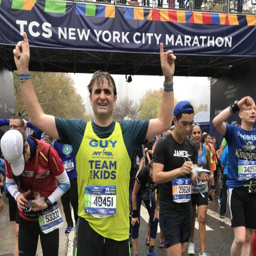
person crosses the line afer completing the marathon